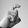
ASL letter: X